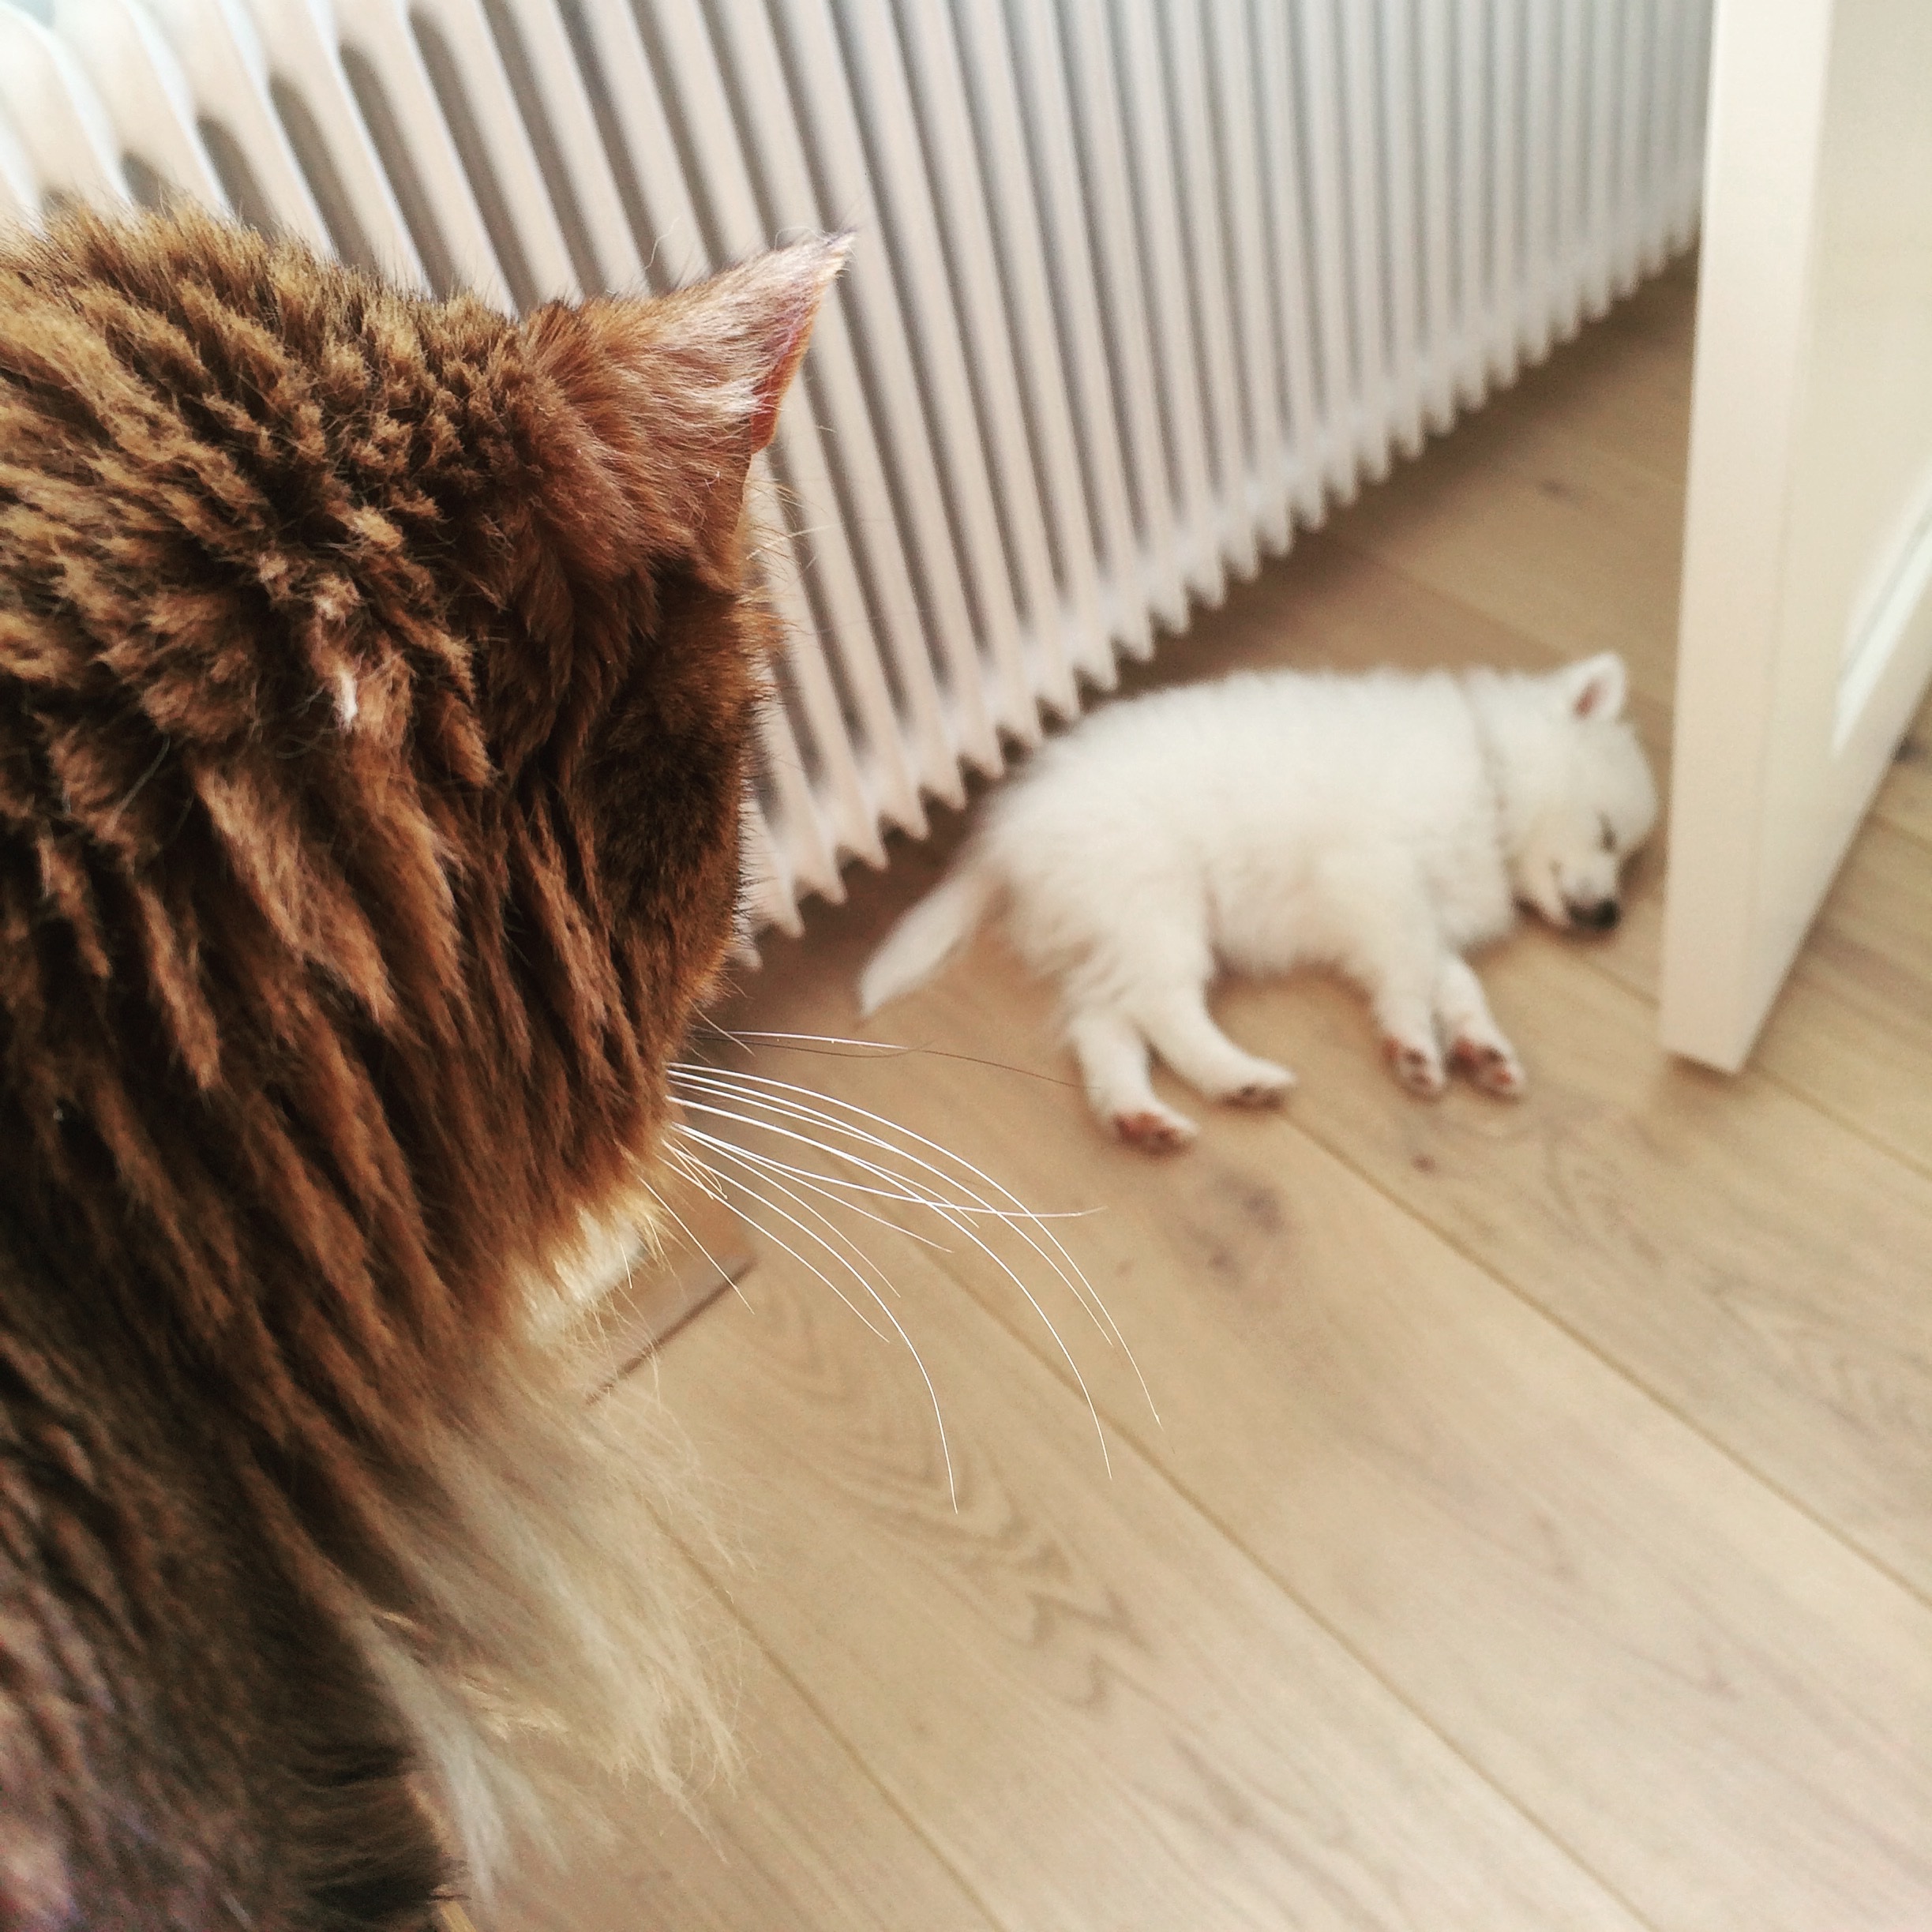
puppy, dog, kitten, cat, mammal, pets, whiskers, sleep, vertebrate, guard, small to medium sized cats, cat like mammal